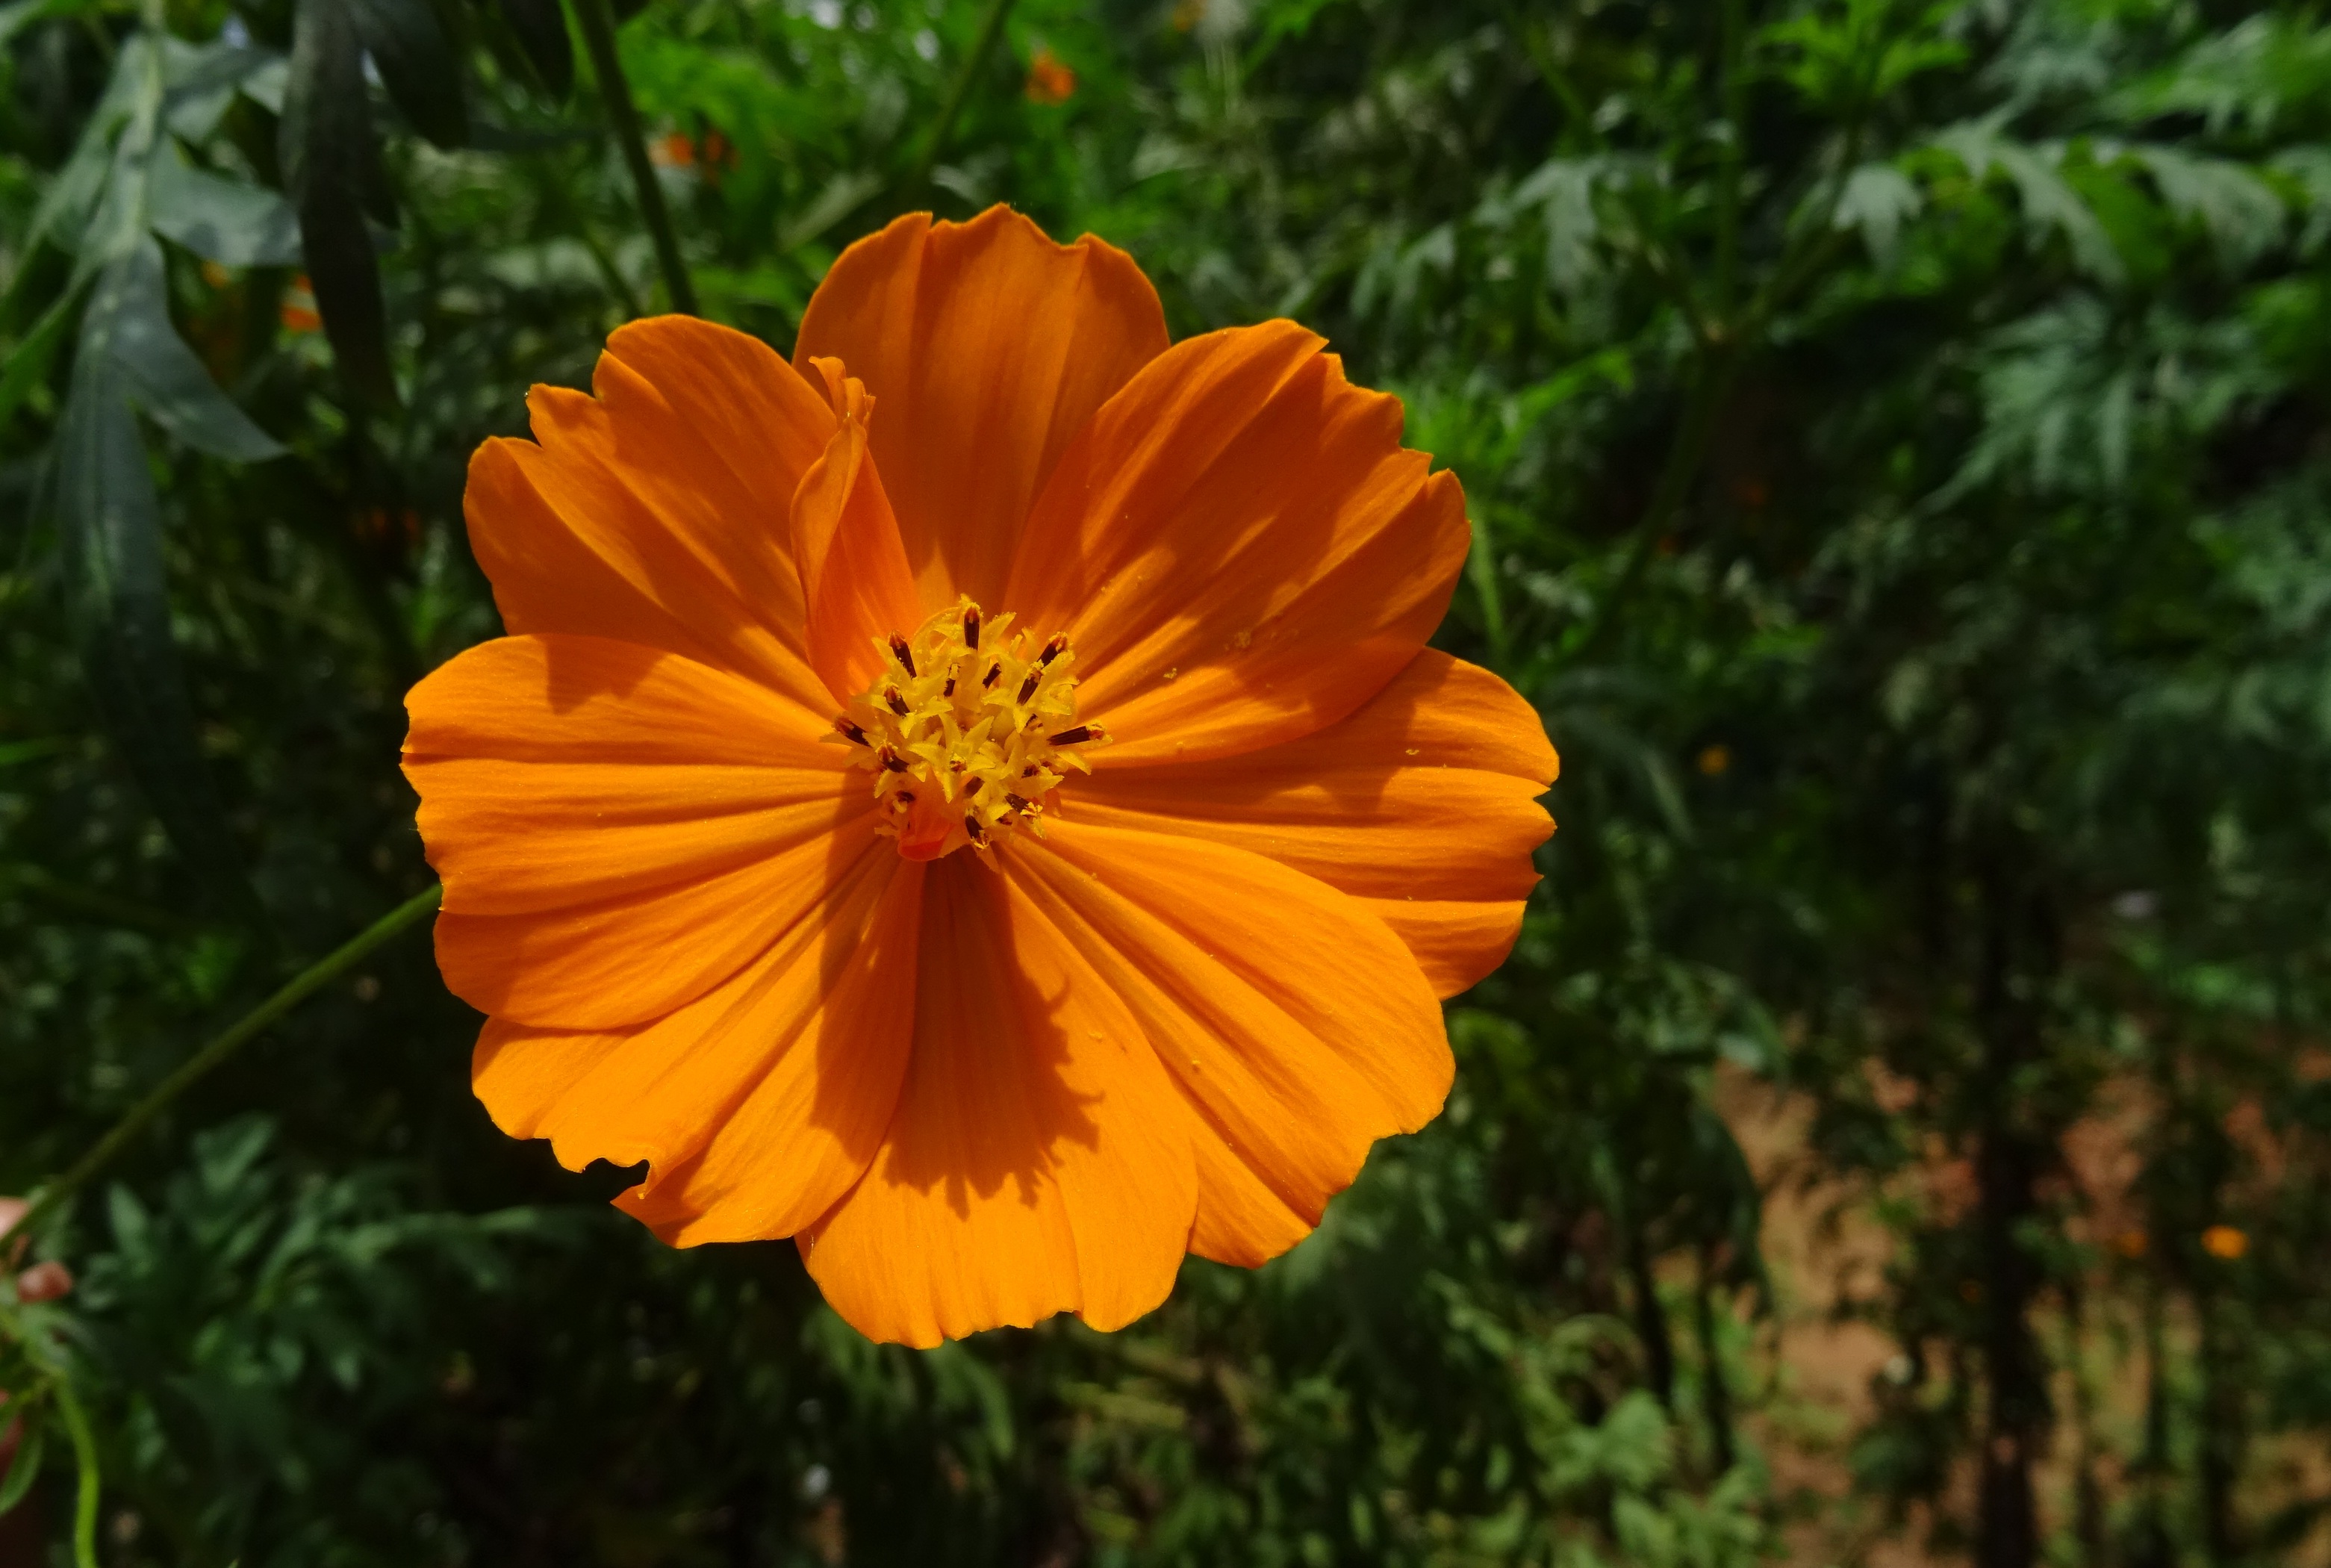
nature, plant, field, meadow, cosmos, flower, petal, golden, herb, macro, botany, yellow, garden, flora, wildflower, asteraceae, india, macro photography, karnataka, flowering plant, daisy family, calendula, cosmos sulphureus, sulfur cosmos, orange cosmos, annual plant, plant stem, land plant, garden cosmos